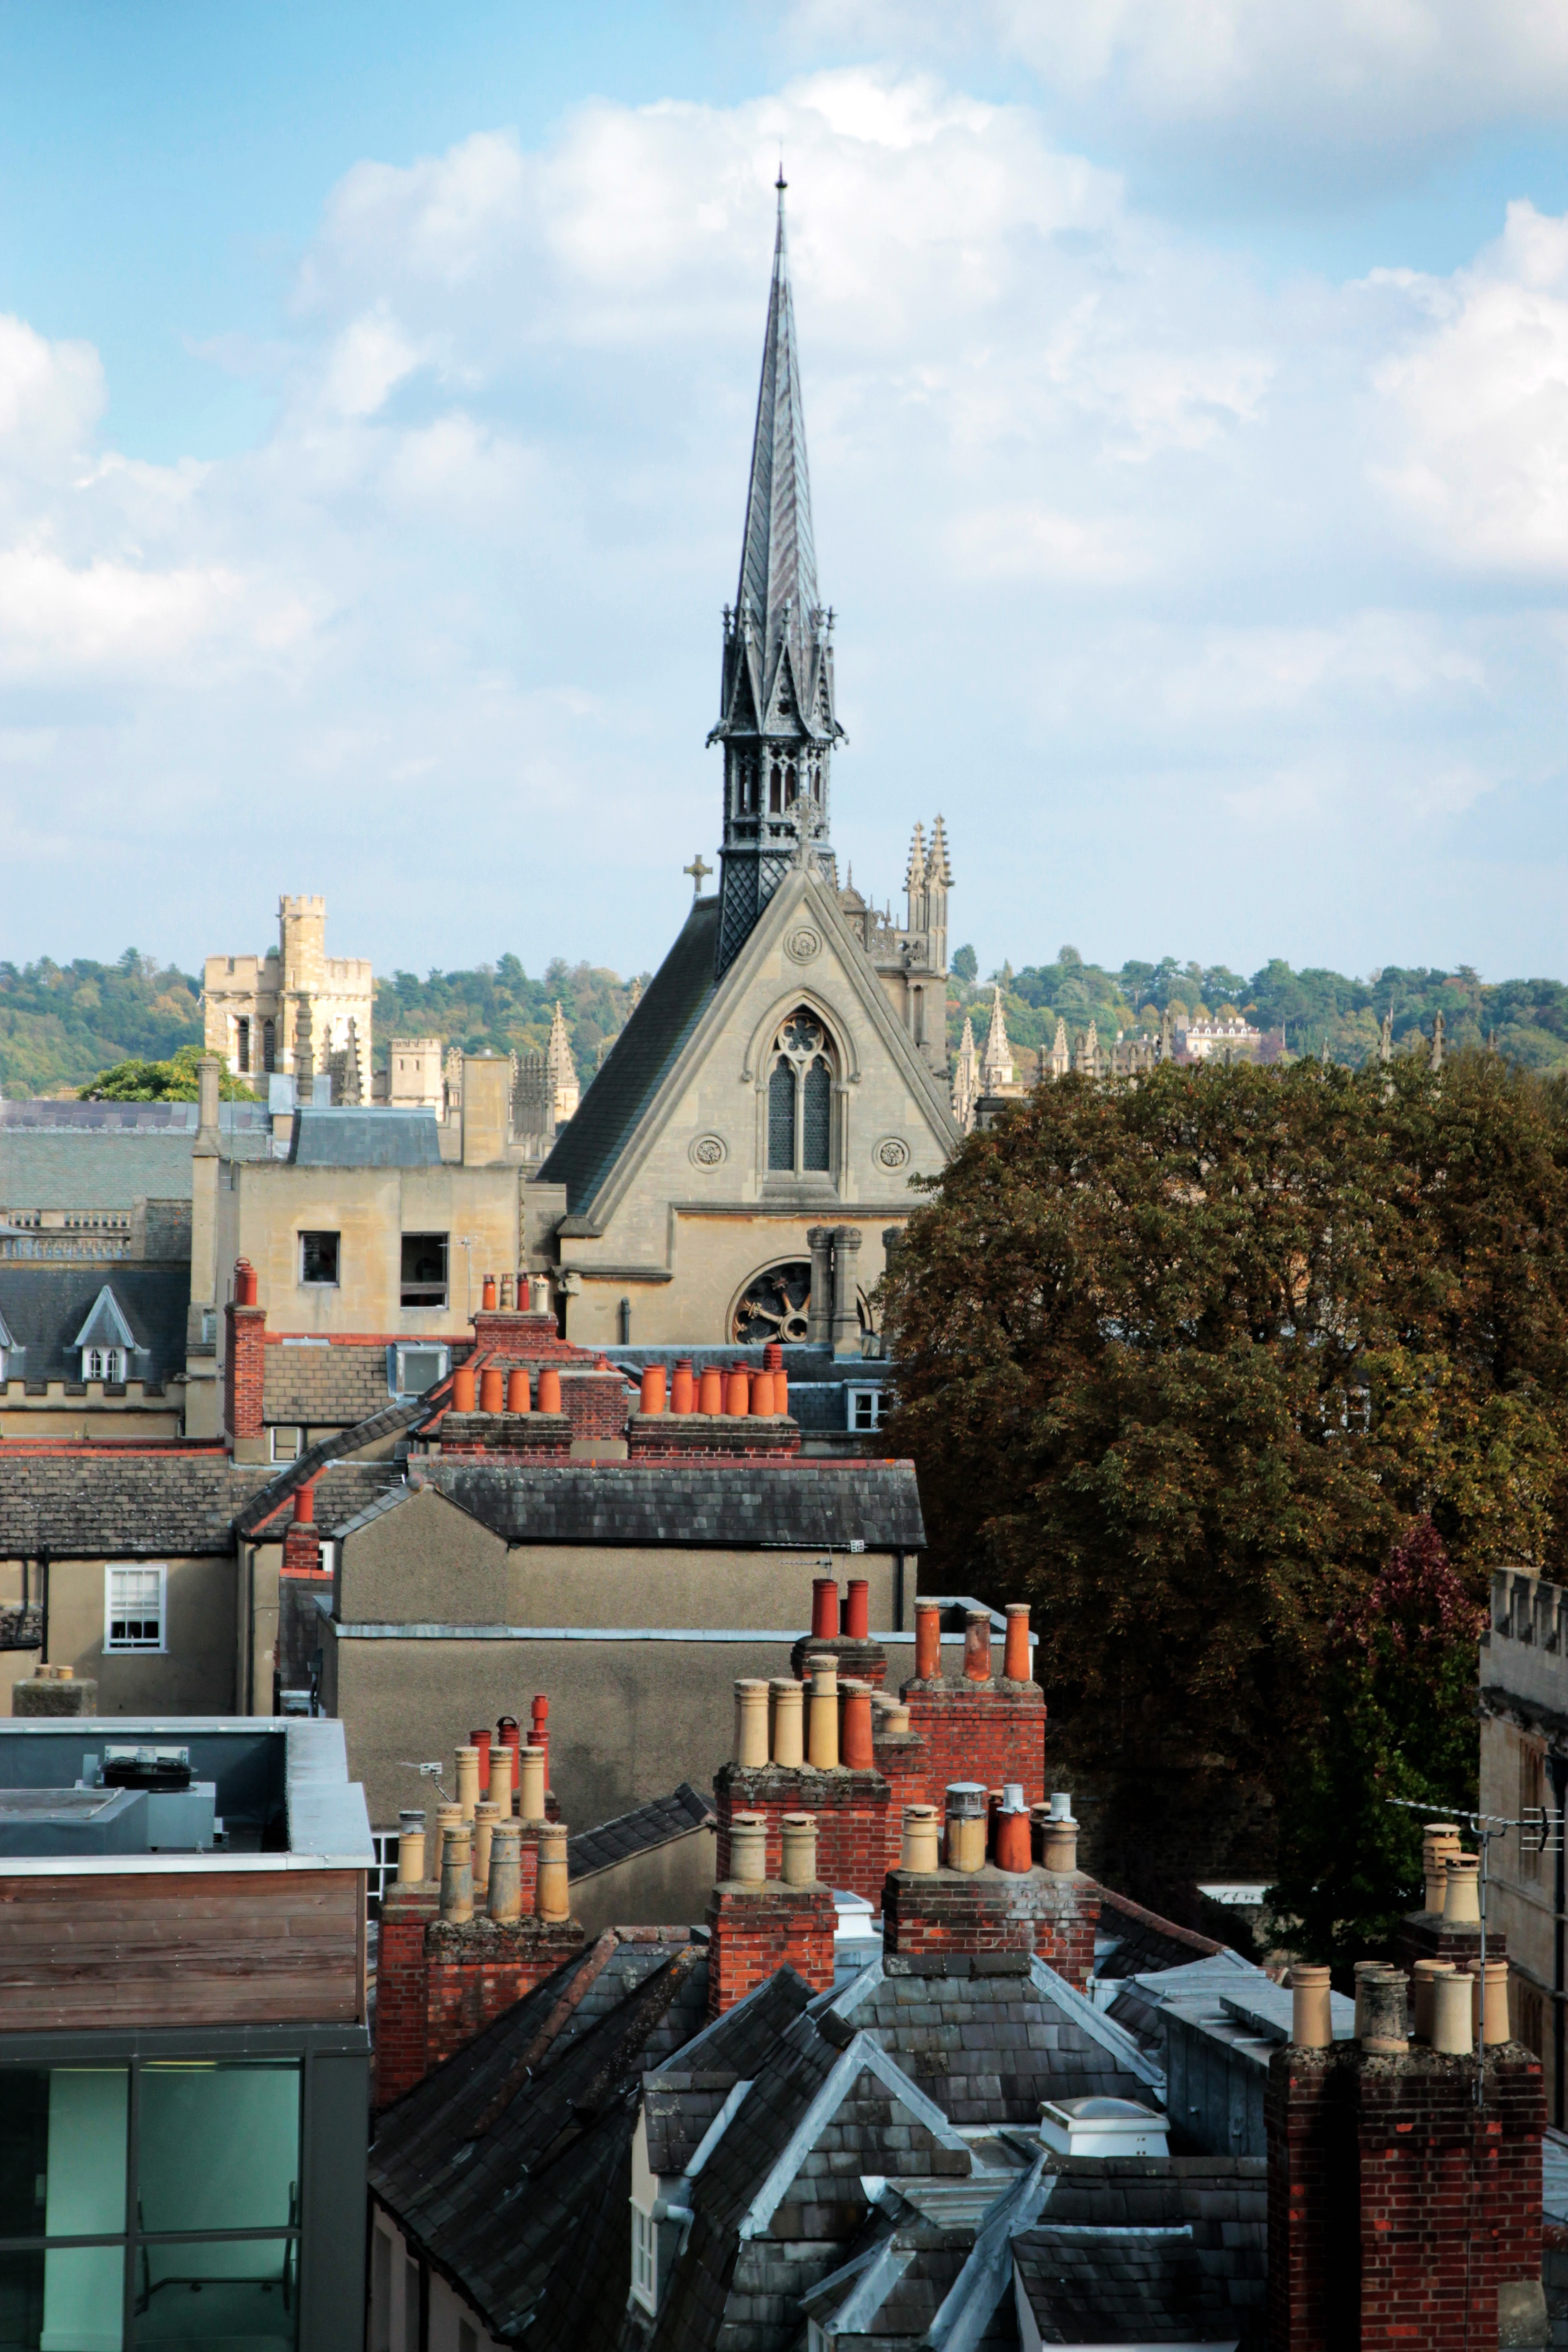
architecture, sky, skyline, town, building, old, city, cityscape, travel, europe, tower, landmark, blue, church, cathedral, historic, tourism, place of worship, uk, england, medieval, spire, steeple, british, history, britain, oxford, urban area, human settlement